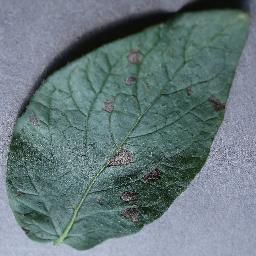
Etiqueta: Tizon_Temprano